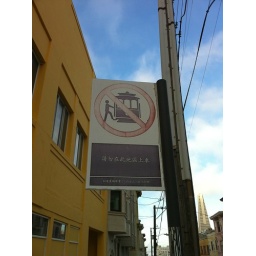
Trip in San-Francisco - road sign in China town